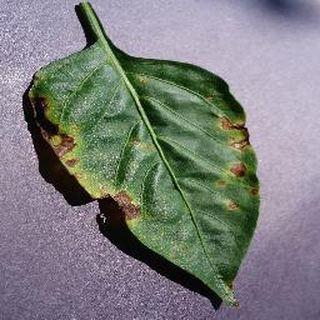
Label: bell_pepper_bacterial_spot